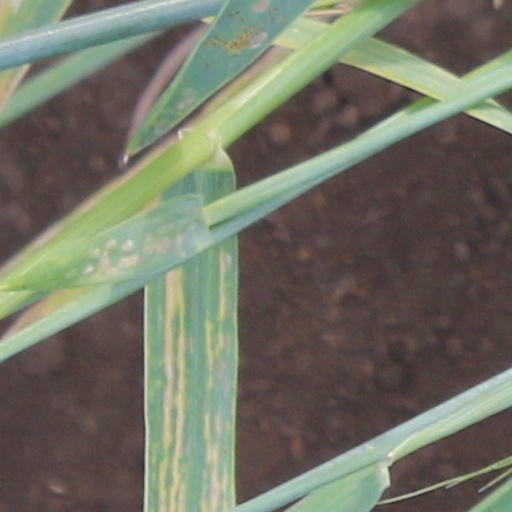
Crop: wheat